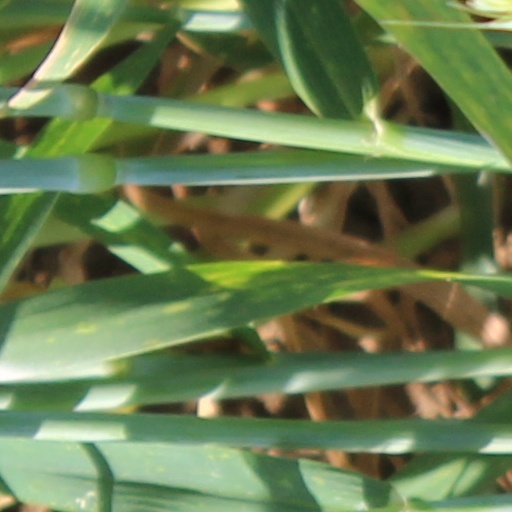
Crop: wheat